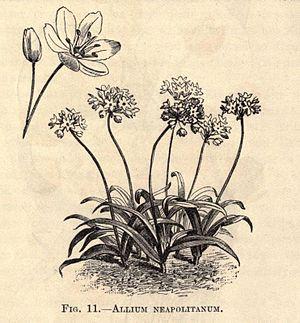
Charles Henry Philippe Lévêque de Vilmorin, appelé plus communément Henry de Vilmorin, est un botaniste et sélectionneur français.